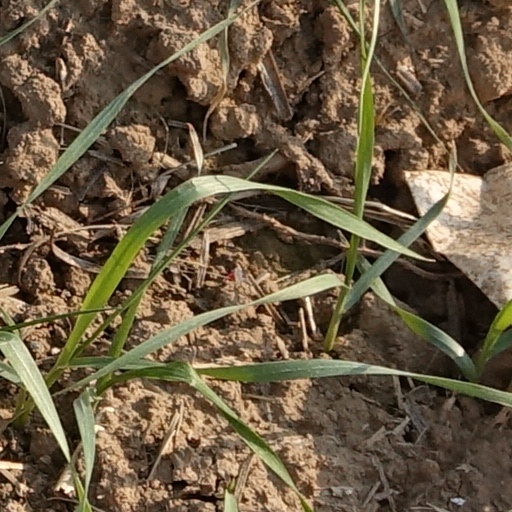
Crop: wheat